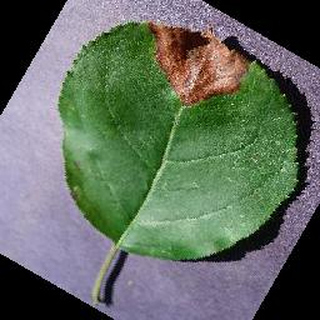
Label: apple_black_rot